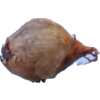
Label: onion